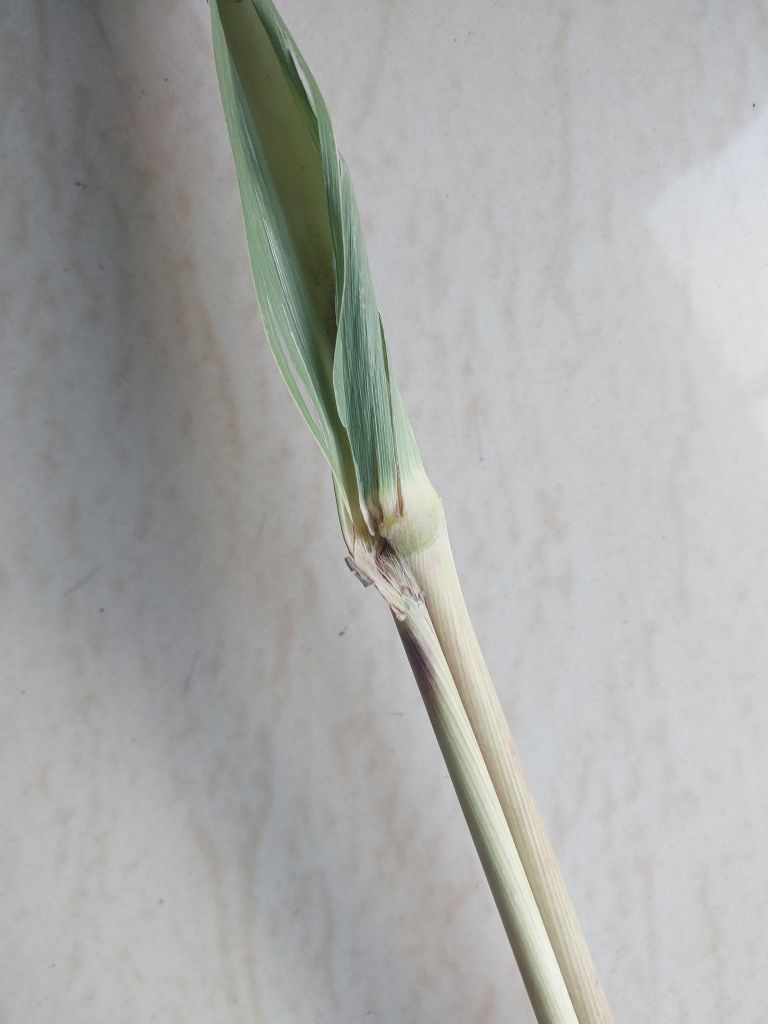
Label: Pokkah Boeng